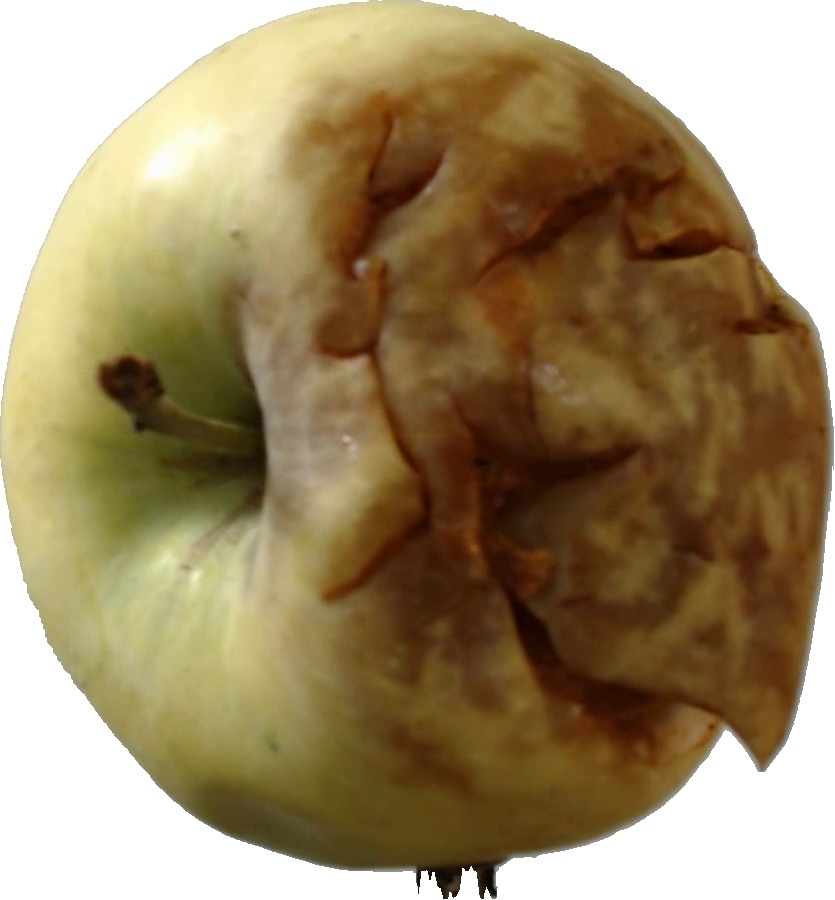
Label: apple_hit_1